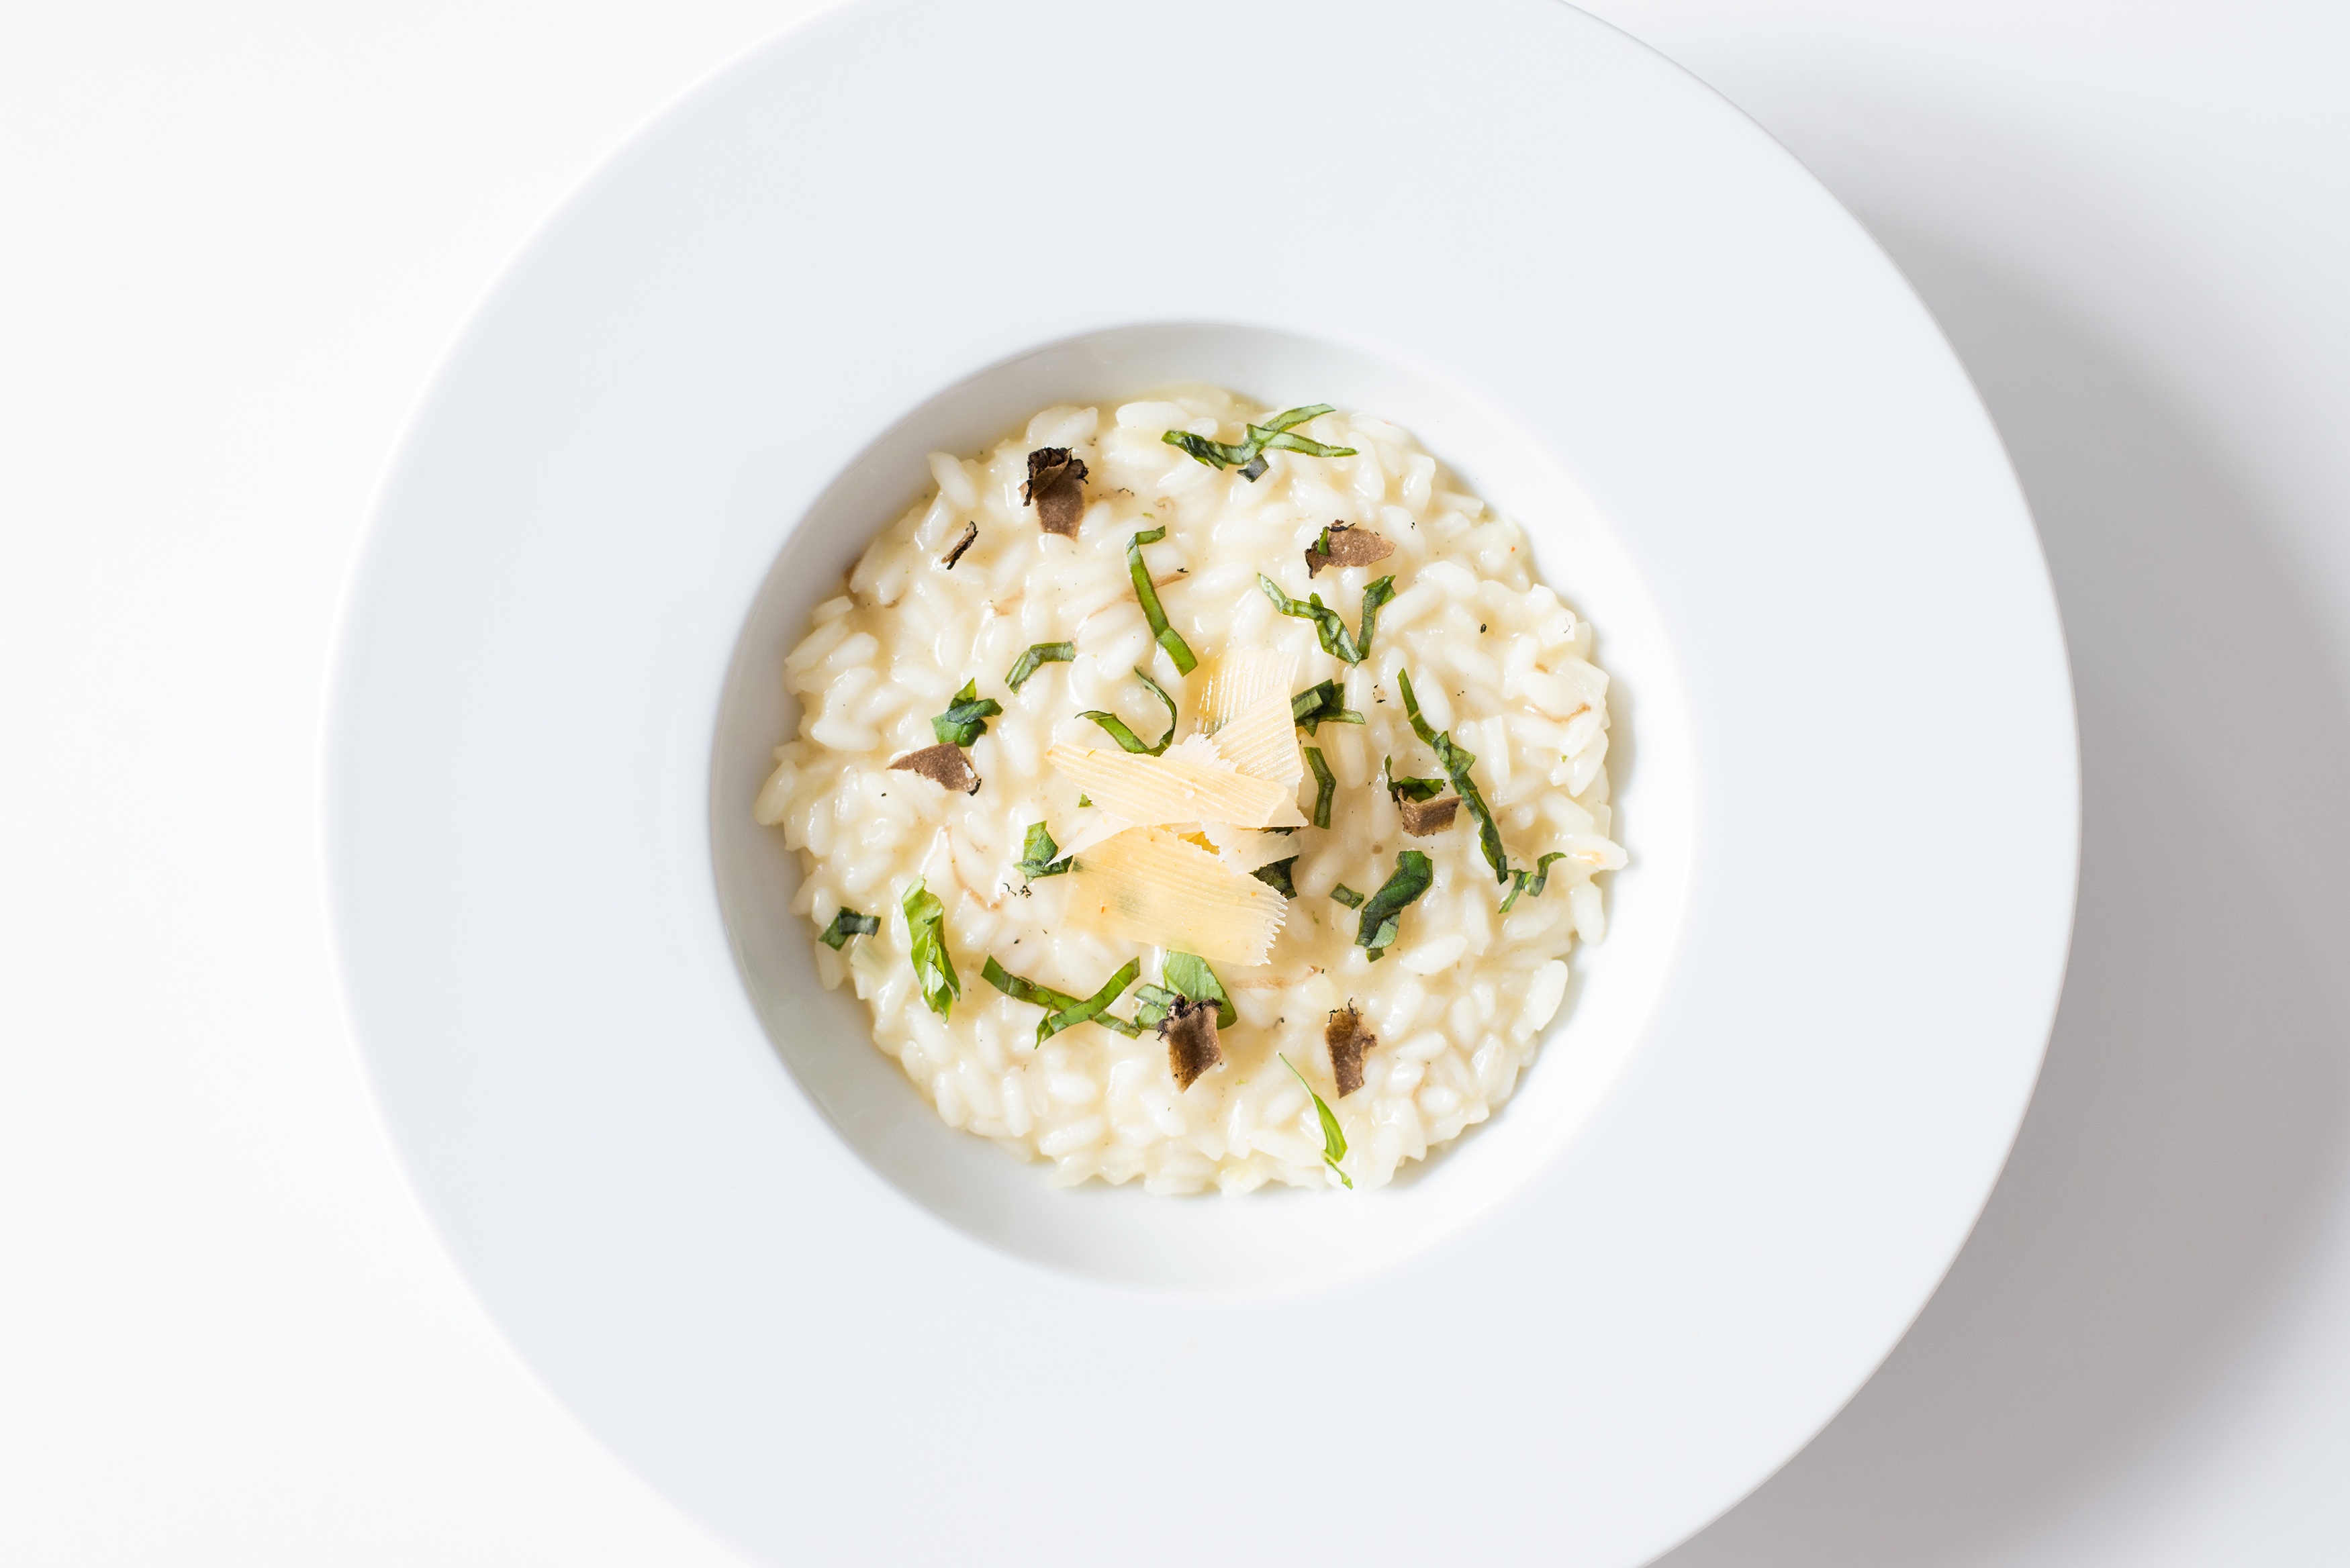
dish, meal, food, produce, vegetable, diner, cuisine, cooked, dinner, risotto, italian food, european food